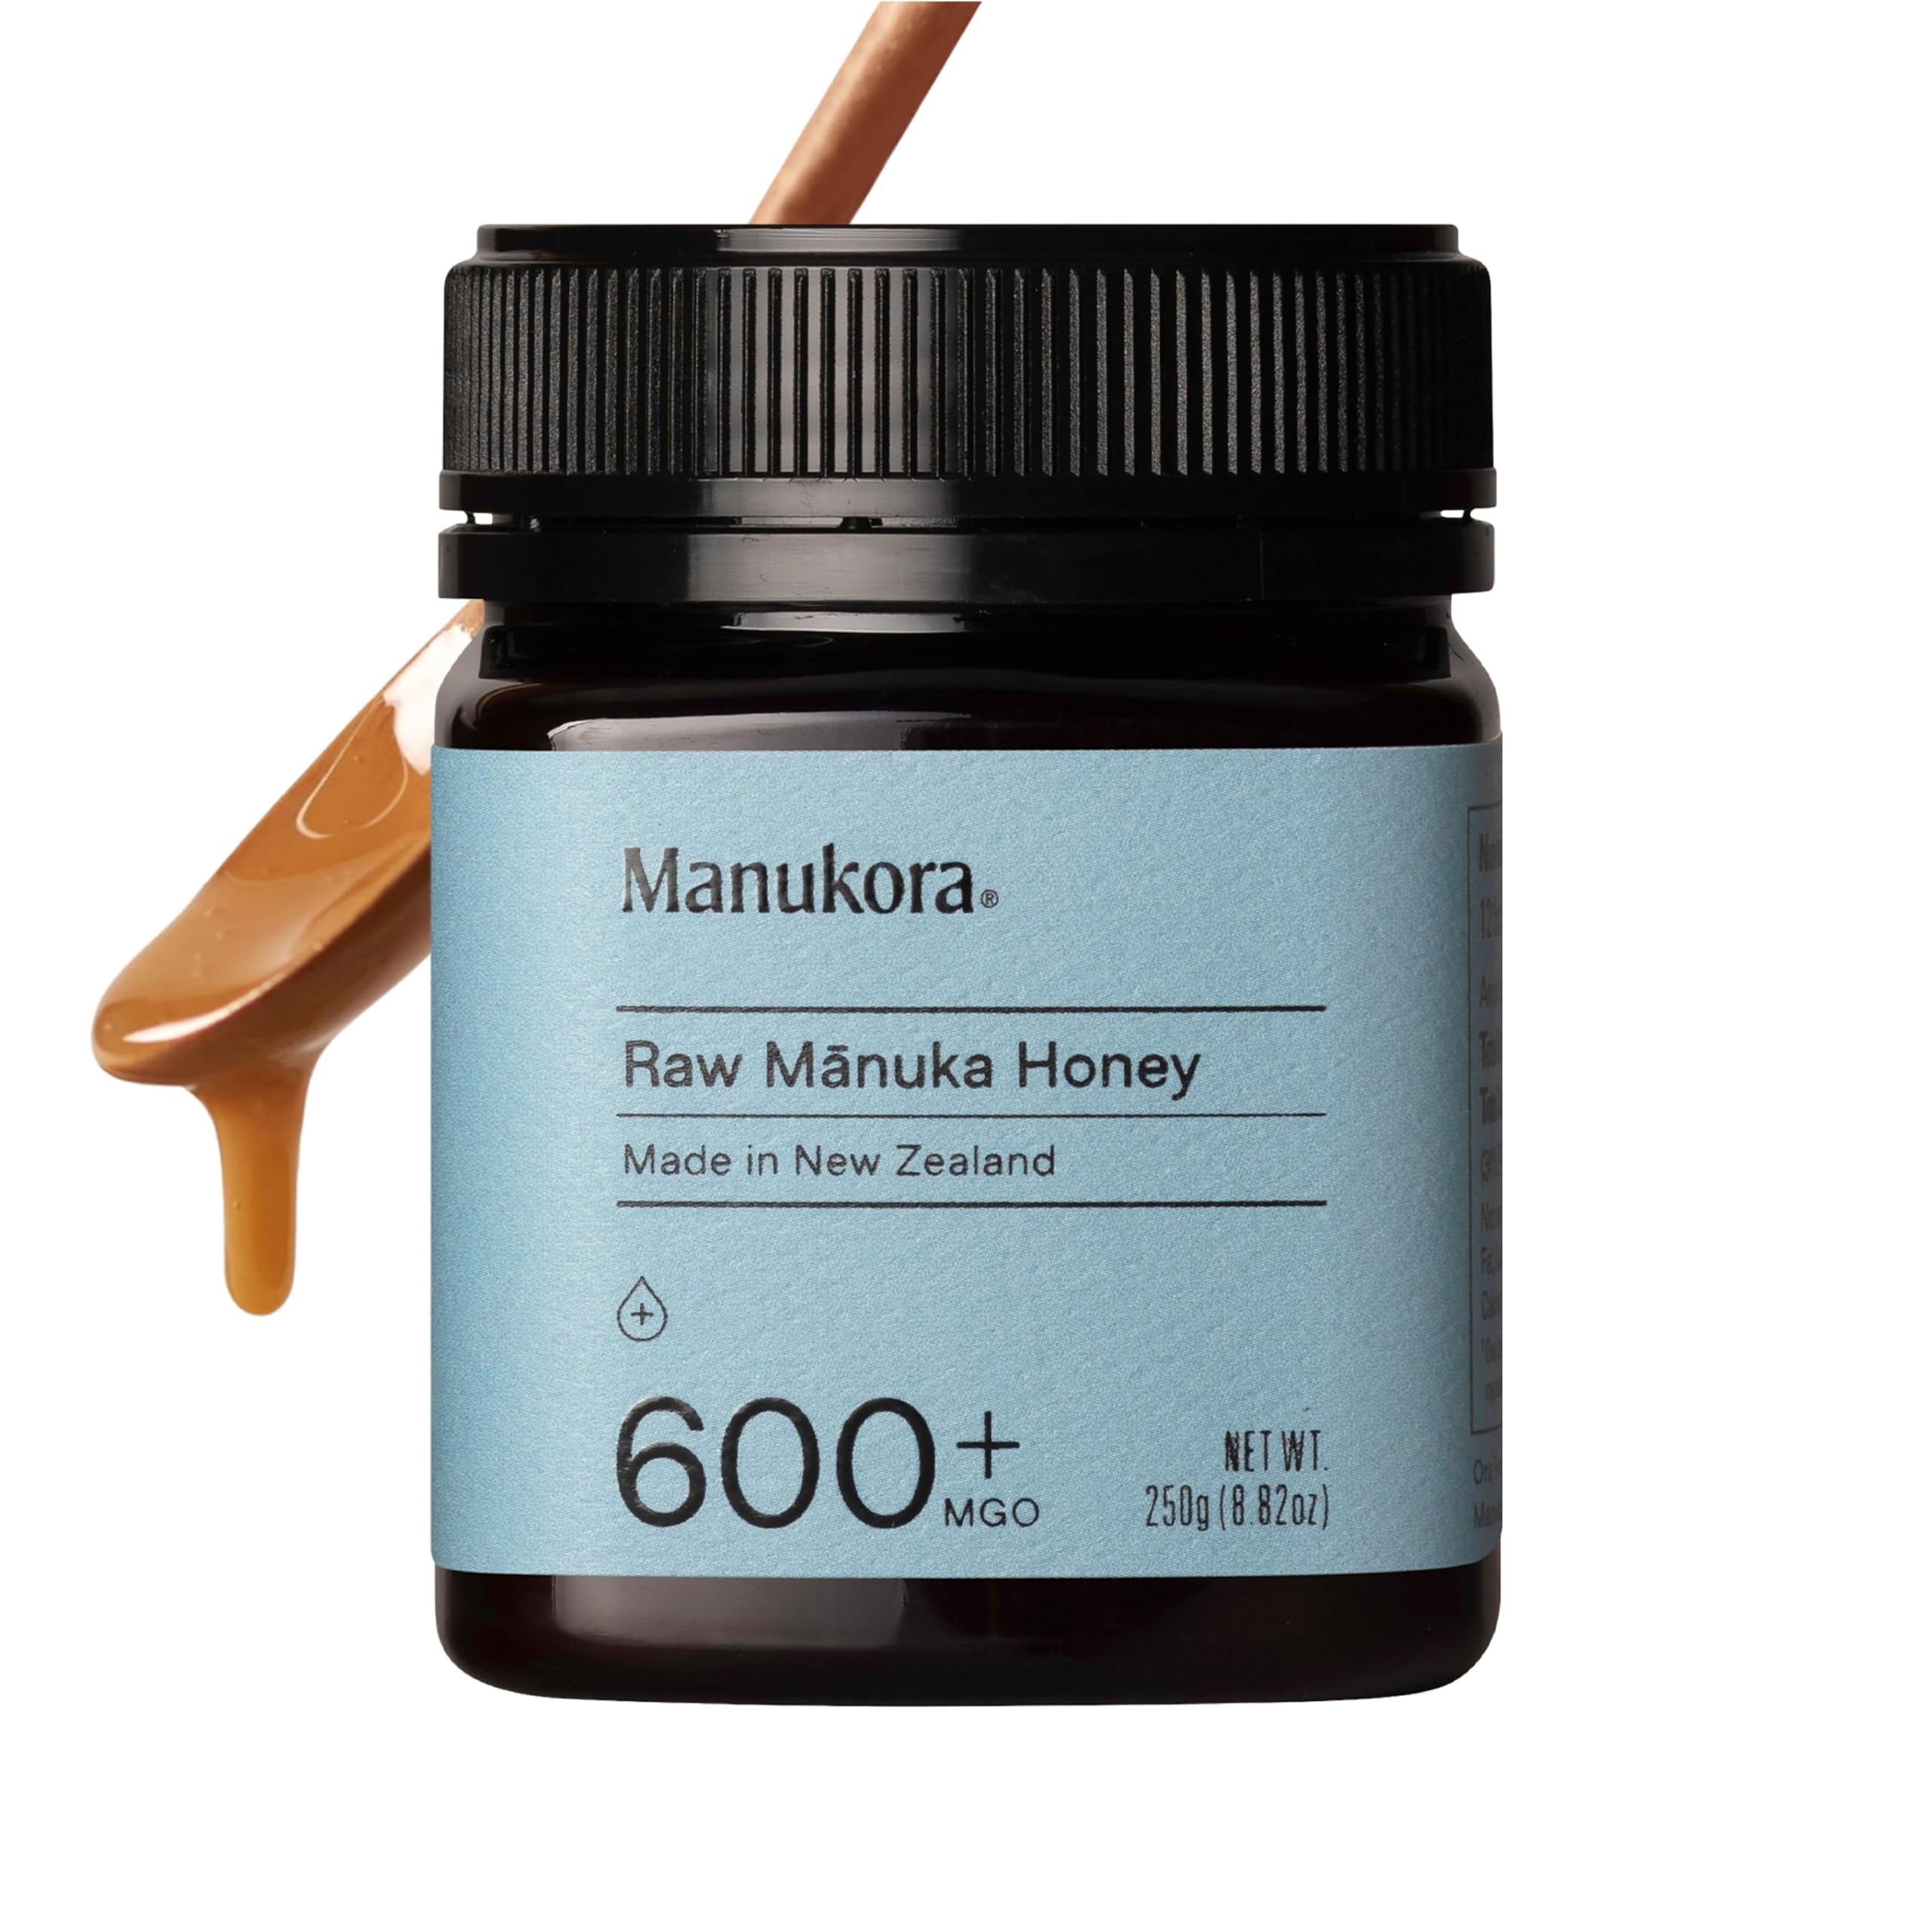
Item Name: Manukora Raw Manuka Honey MGO 600+ from New Zealand, Non-GMO, Monofloral, Traceable from Hive to Hand, Daily Immune Support - 250g (8.8 Oz)
Bullet Point 1: HONEY WITH SUPERPOWERS: Our Monofloral, MGO 600+ Manuka Honey is packed with antioxidants and nutrients to support a normal, high-functioning immune system
Bullet Point 2: MGO 600+: MGO stands for Methylglyoxal, which is the organic compound responsible for Manuka honey’s unique health properties. The higher the MGO, the higher the Methylglyoxal concentration
Bullet Point 3: PREMIUM QUALITY: All of our raw Manuka honey is produced in New Zealand where we operate an industry-leading traceability system that allows you to trace your product from hive to hand
Bullet Point 4: ETHICAL BEEKEEPING: Manukora practices what we call The Art of Ethical Beekeeping, an old school beekeeping standard that prioritizes the health of the bees, their habitats, and our planet
Bullet Point 5: CERTIFIED B-CORPORATION: Manukora proudly holds B-Corp certification and actively promotes sustainability by sourcing its products responsibly and working to reduce their ecological footprint
Product Description: Pure, natural, and totally unique, every jar of Manukora honey UMF 16+ comes direct from the native forests of New Zealand. Manukora honey goes straight from the hive to the jar, with just a little creaming in between. It's as natural as it gets. The delicate creaming process makes Manukora smooth, luscious, and delicious, while keeping its rich flavor and natural potency. Manukora honey is the most pure and potent honey being produced. It comes from the most pristine environments and is certified from independent UMF labs. Highlights: Produced in the most pristine environments and is batch tested in an independent certified UMF lab for its purity Bees make honey from pollen collected from the tiny white flowers of the native Manuka trees which gives Manukora honey its powerful health benefits and intense flavor The delicate creaming process makes Manukora honey smooth, luscious and delicious keeping its flavor and natural potency intact The UMF grading system appraises natural markers found in Manuka honey, and assures purity & quality UMF is the registered trademark of the UMF Honey Association and can be used only by licensed operators that meet published standards Manuka honey is gaining worldwide recognition for its health benefits and the UMF grading is the only reputable worldwide standard in identifying and measuring the antibacterial strength assuring its premium quality Manukora strives to bring New Zealand's best honey to the world! We are passionate about our craft, products, and customers. Keeping in mind that like natural products, it is difficult to tell the difference between the exceptional Manuka honey and its less potent pretenders, Manukora has quested the country to find the most potent Manuka honey beekeepers for the ease of its customers in search of quality Manuka honey.
Value: 8.8
Unit: Ounce

Price: 55